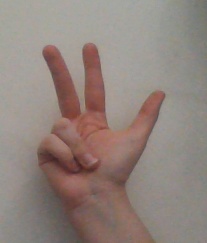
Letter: al